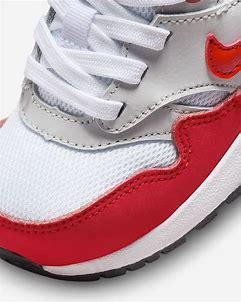
Brand: Nike
Model: Air Max 1 Easyon